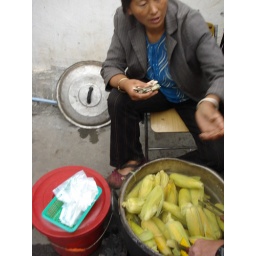
A pot of boiled corn, and a chair and she's off and running in her season enterprise. Good corn, too. yum